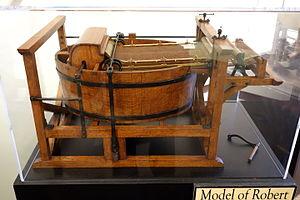
La société Blanchet Frères et Kléber, également connue sous l'acronyme BFK, est une entreprise papetière française établie à Rives, dans le département de l'Isère, en activité du début du XIXᵉ siècle et jusqu'au milieu du XXᵉ siècle.